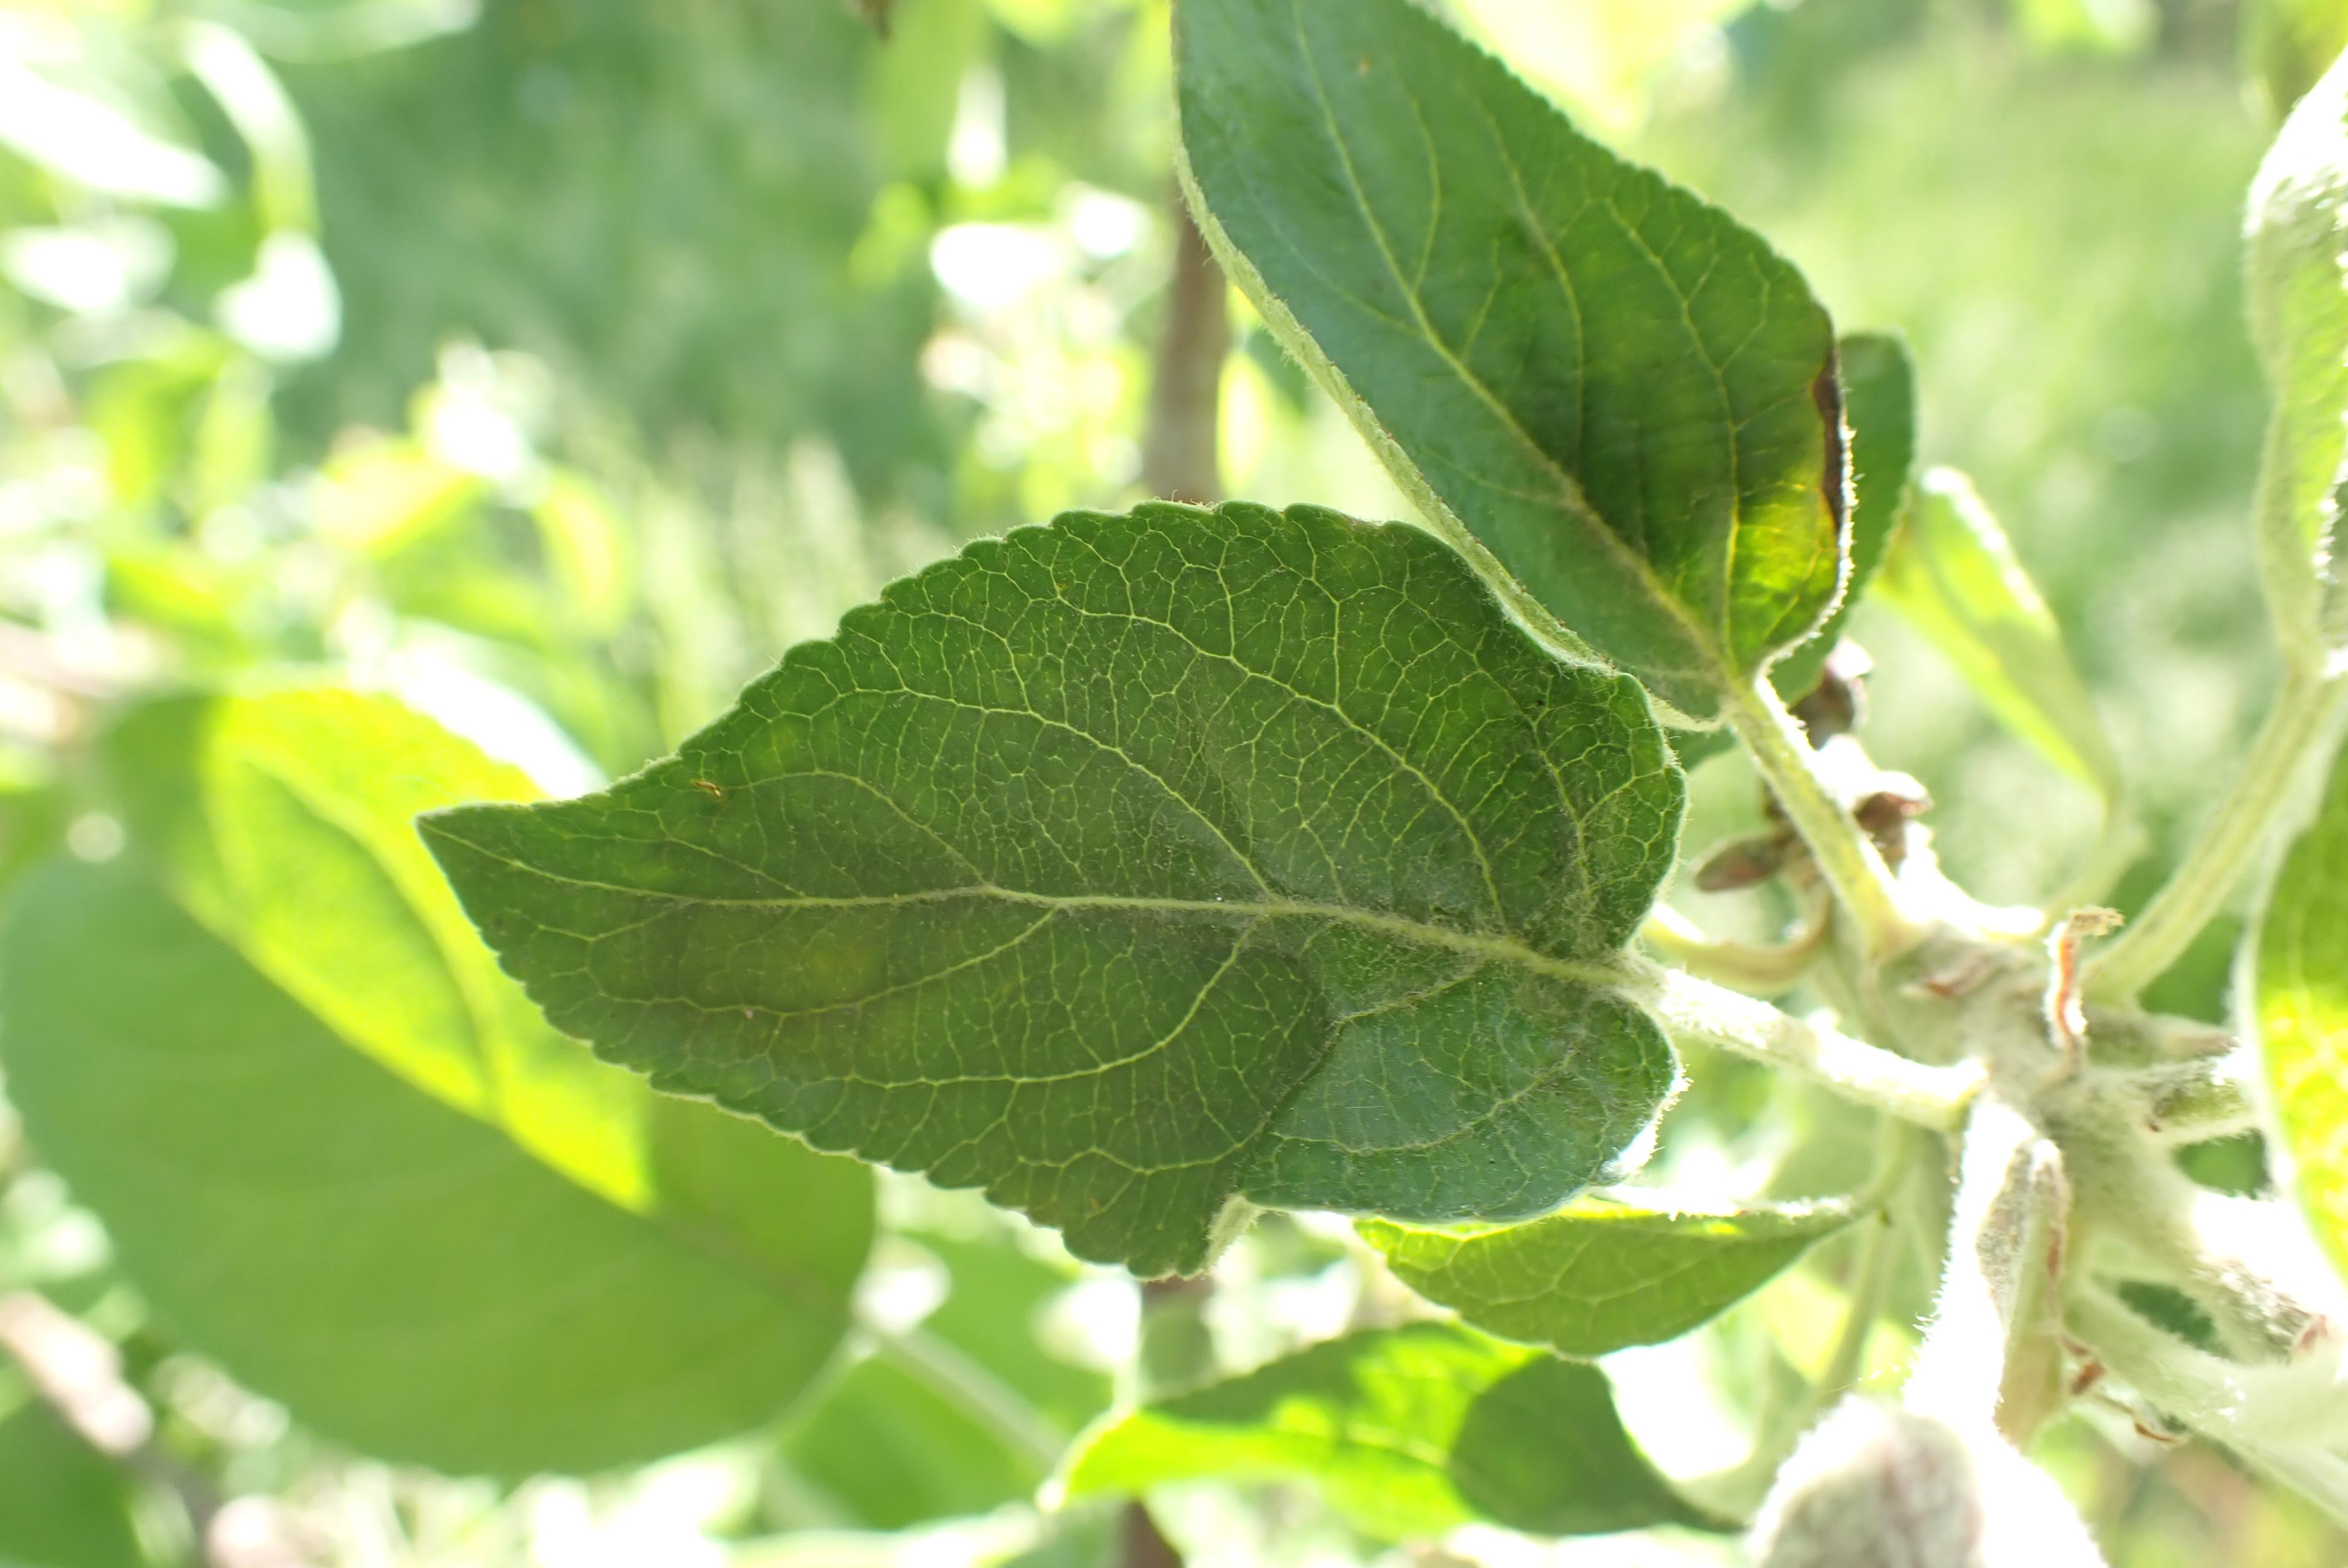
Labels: scab